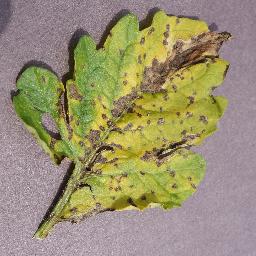
Label: Tomato___Septoria_leaf_spot